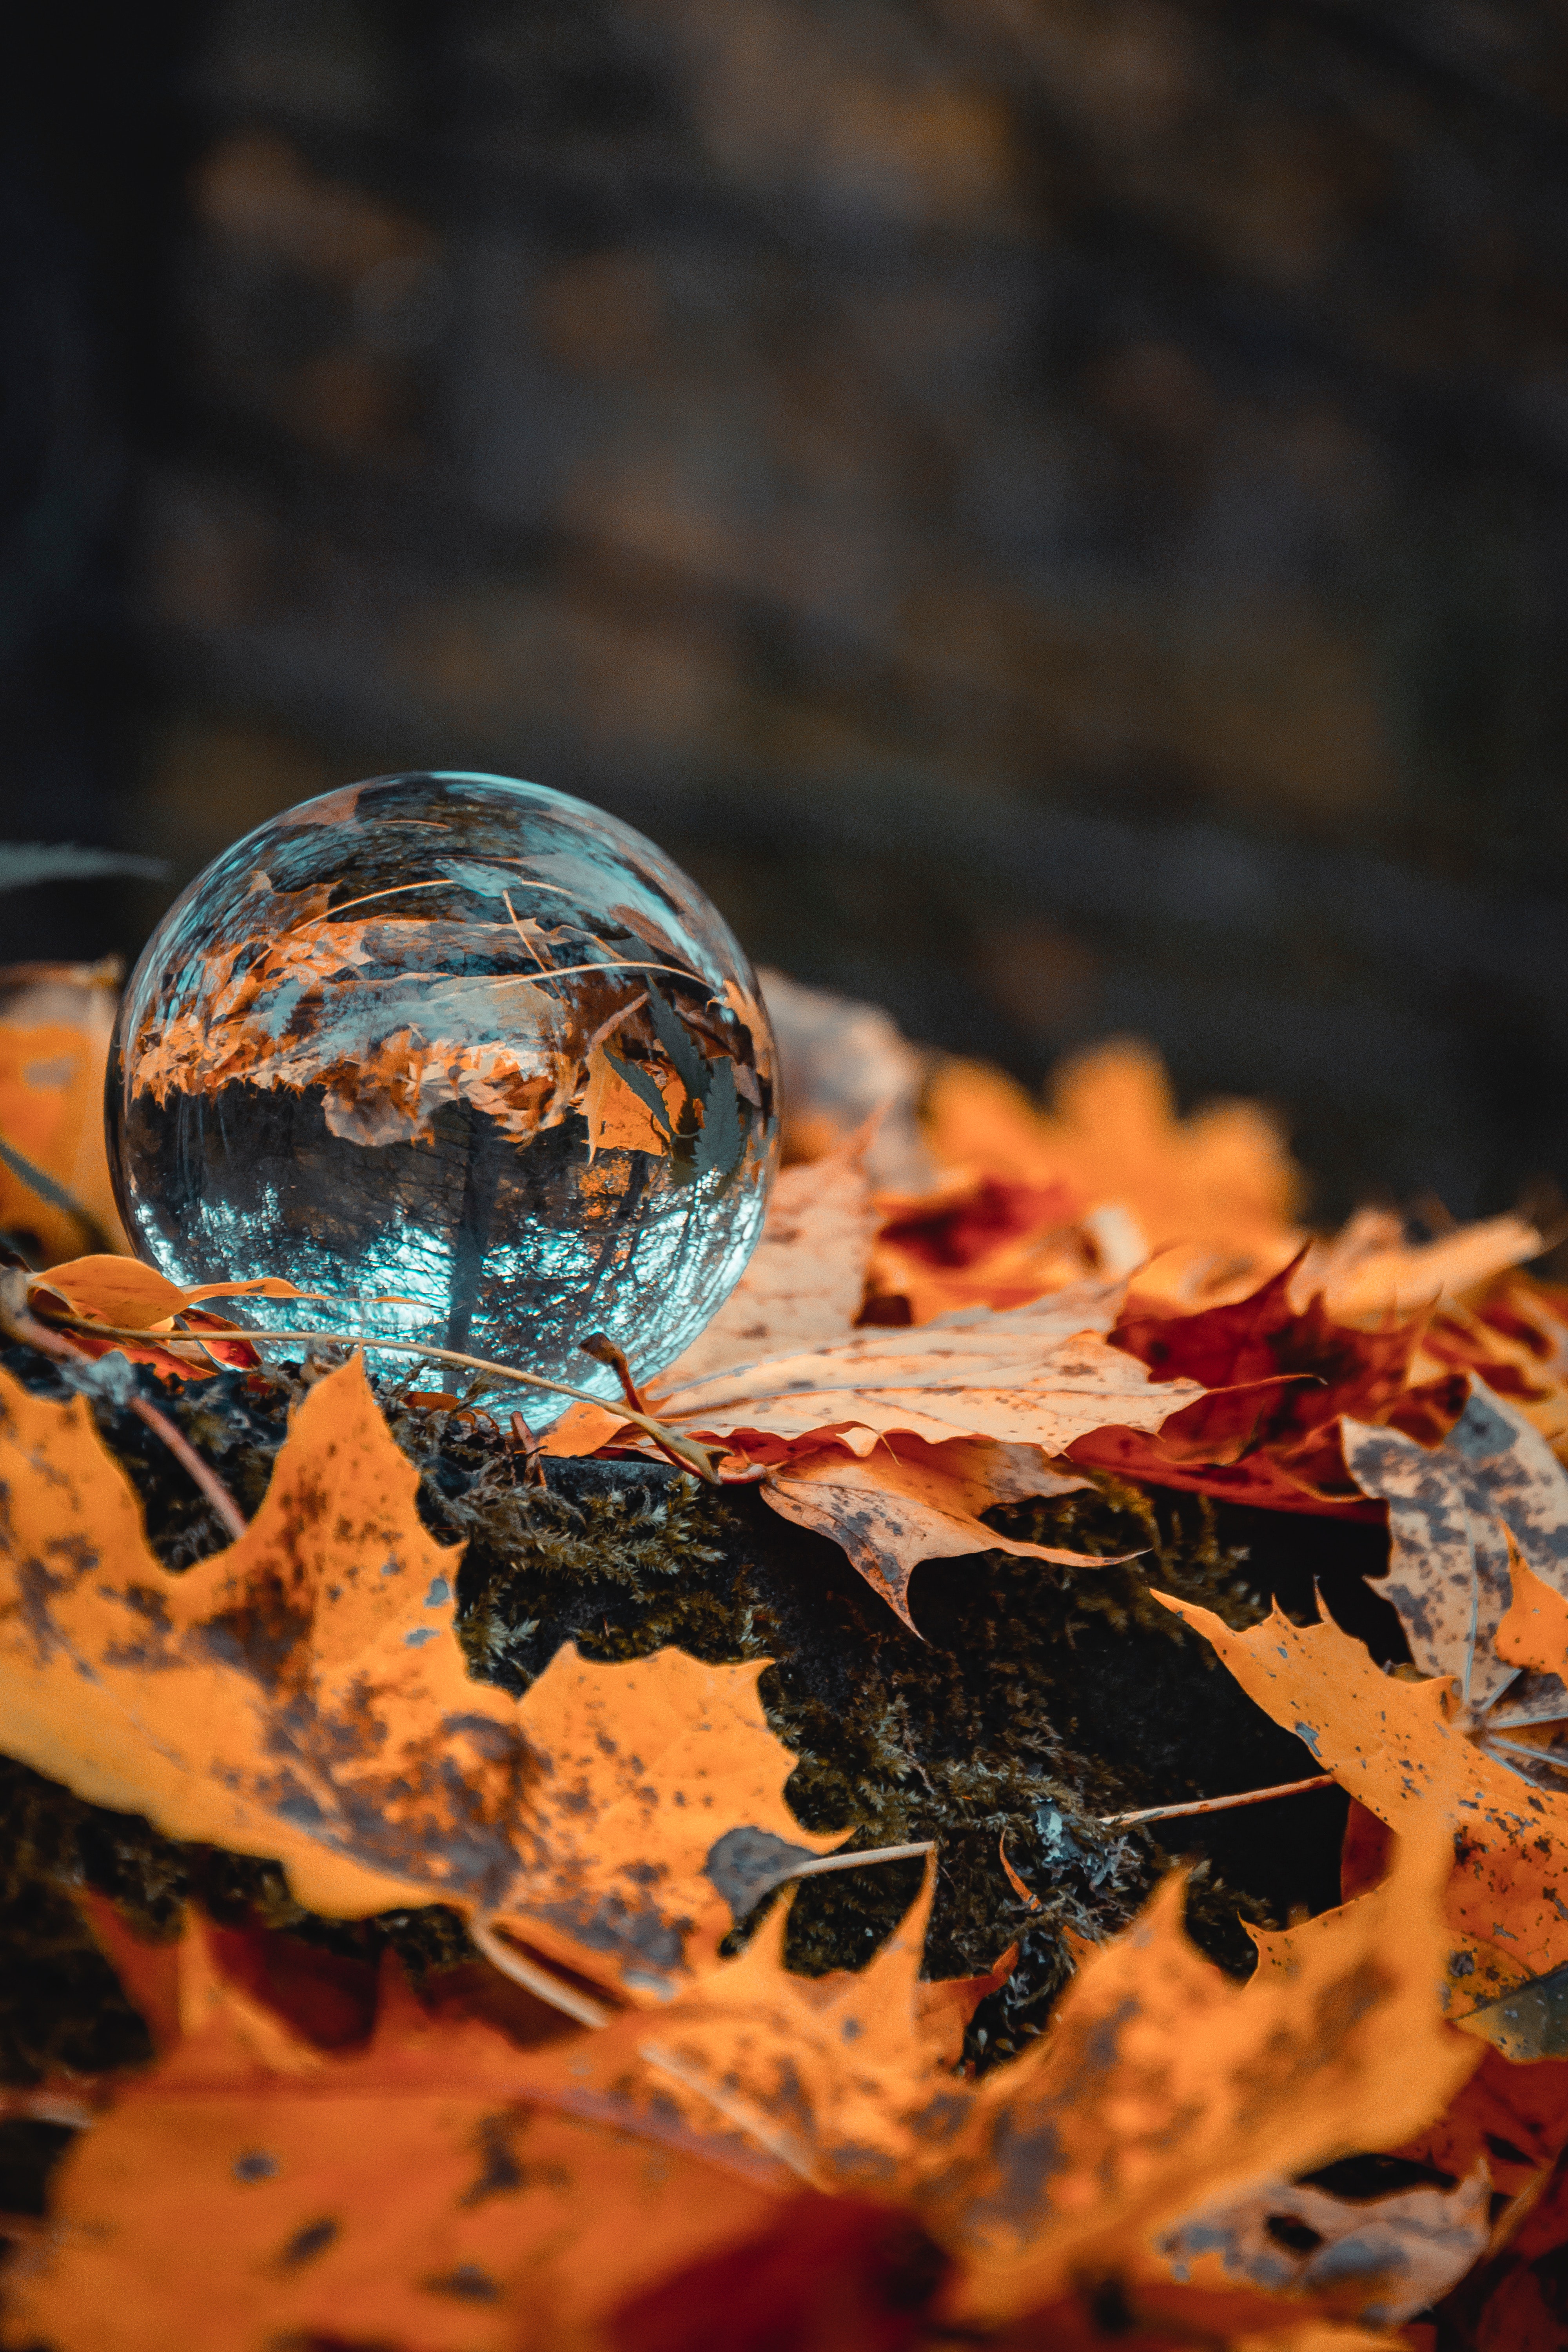
leaf, autumn, macro photography, still life photography, computer wallpaper